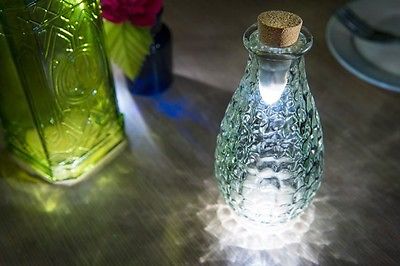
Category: lamp